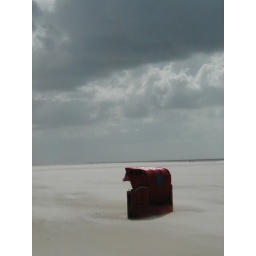
Beach chair in the sand